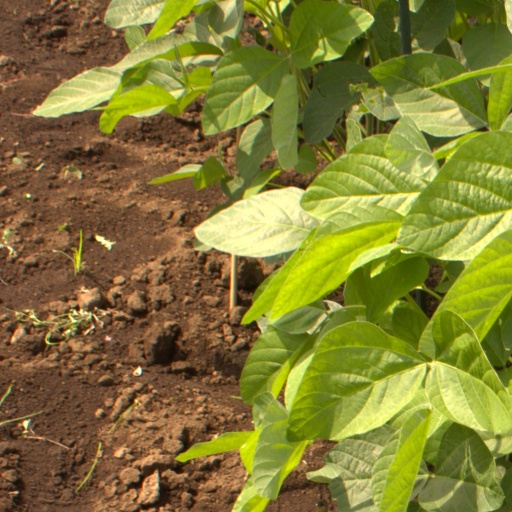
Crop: soybean